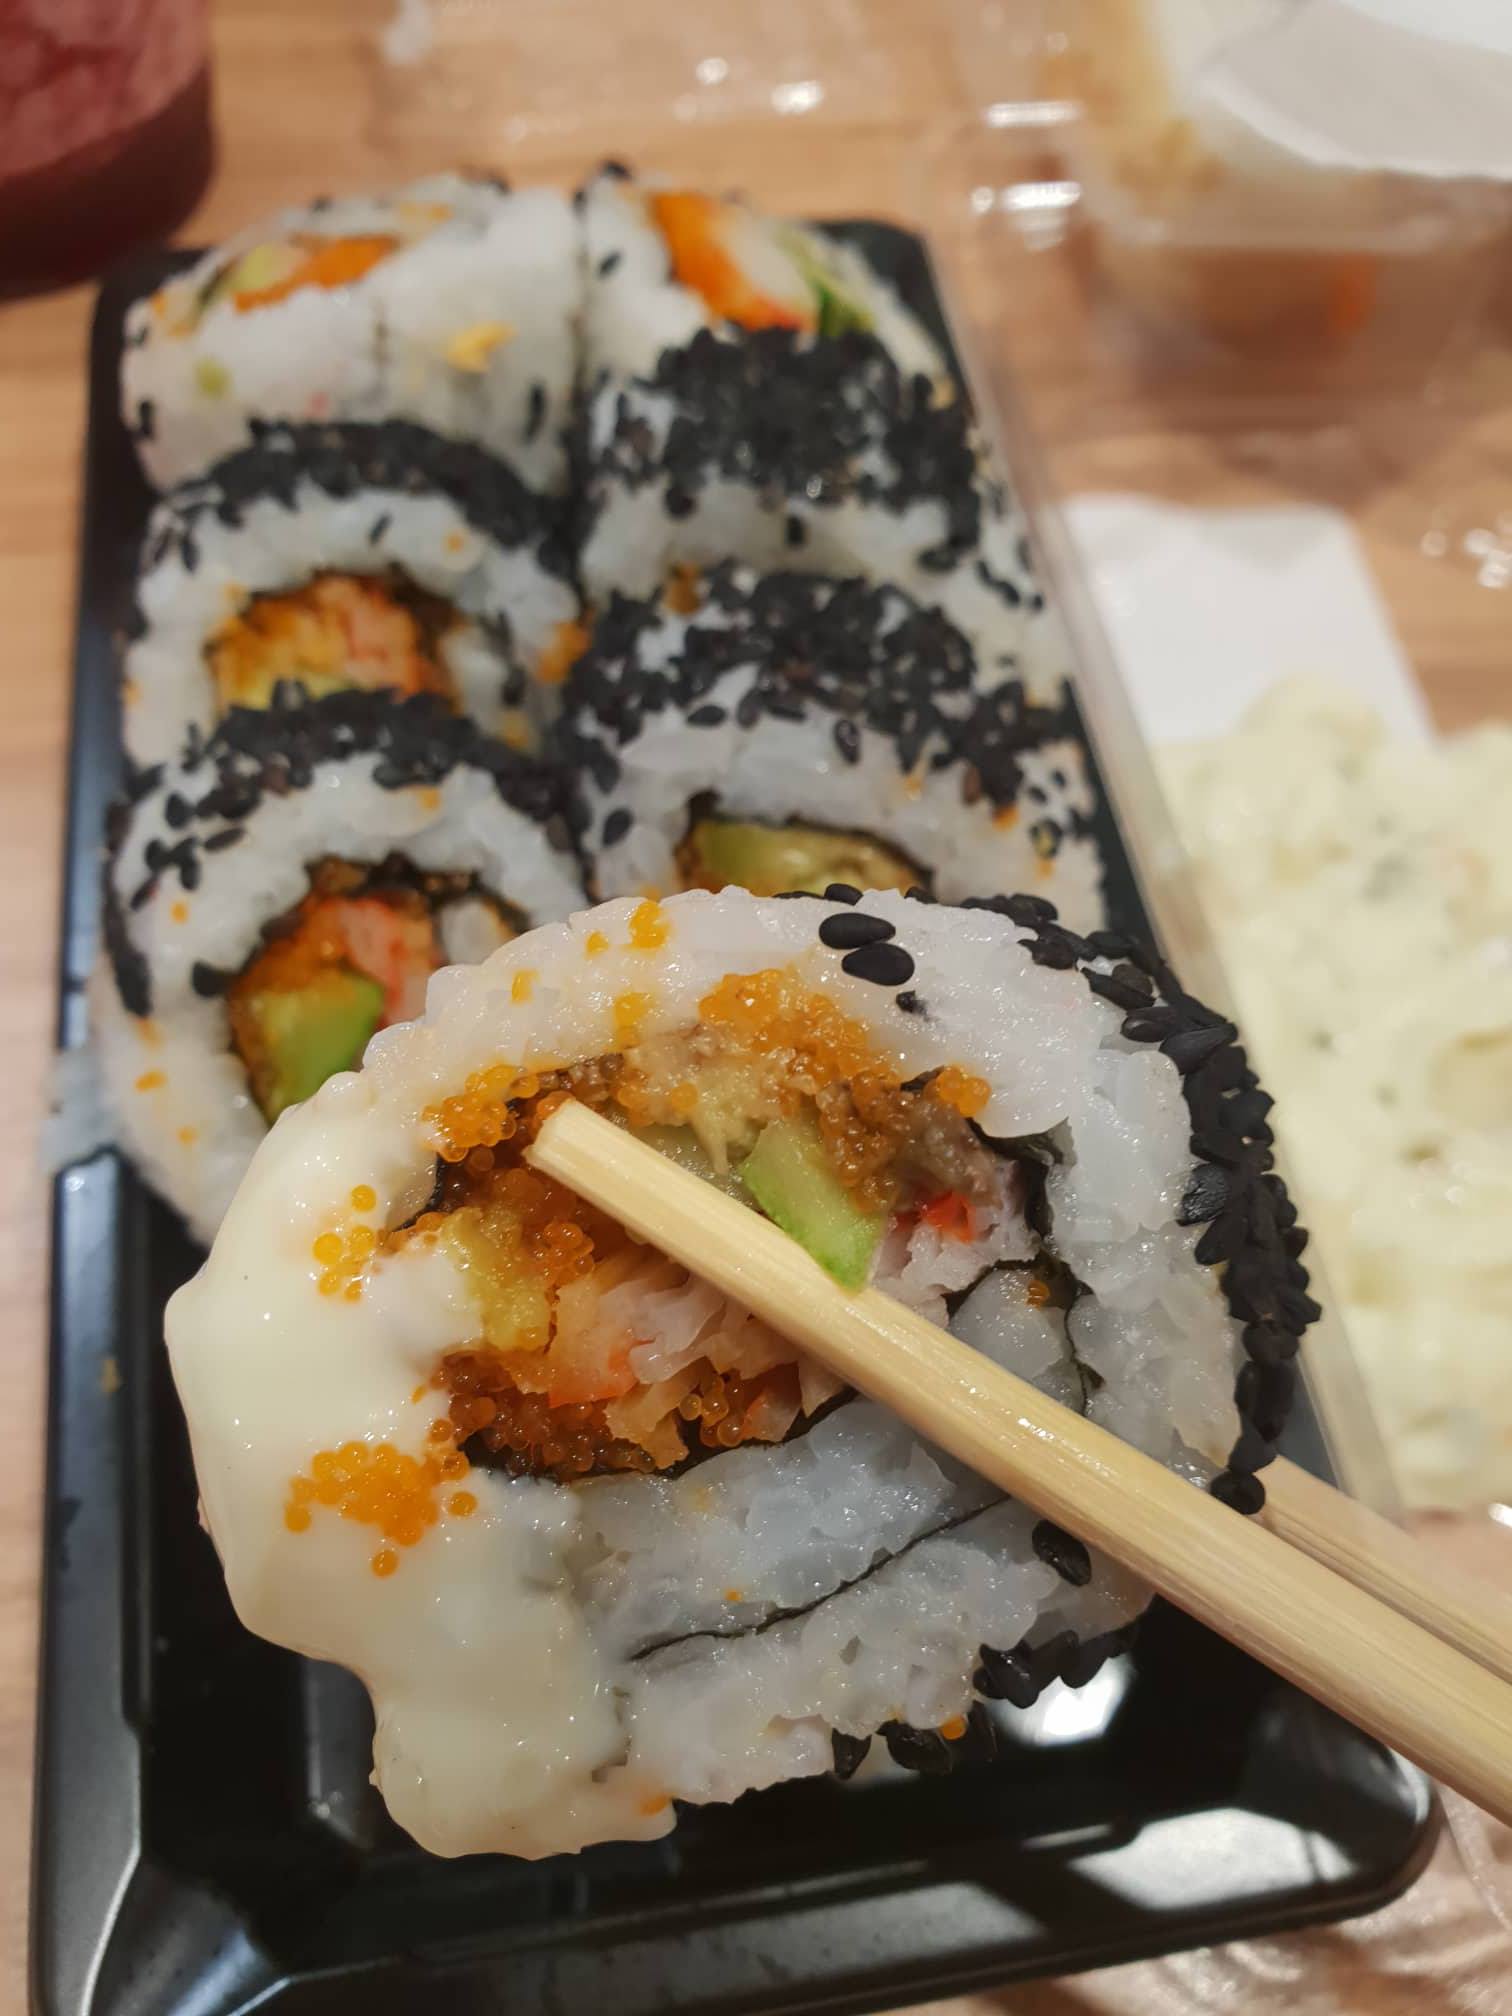
food, gimbap, cuisine, dish, sushi, japanese cuisine, asian food, california roll, side dish, meal, appetizer, comfort food, chopsticks, recipe